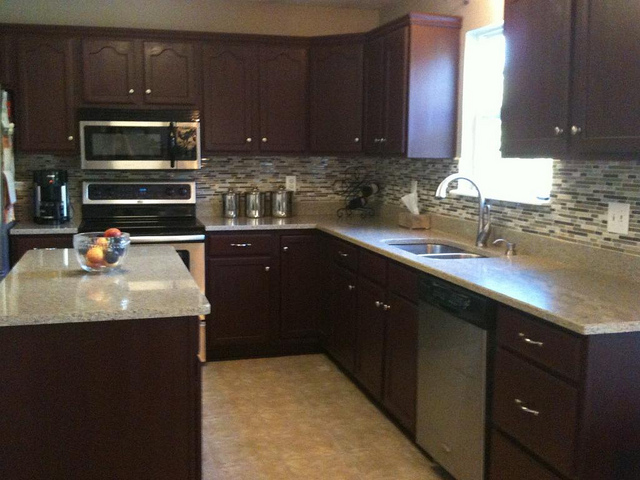
user: Given an image and a question. Answer the question in a short answer. Question: What kind of counter tops are these? Short Answer:
assistant: corian